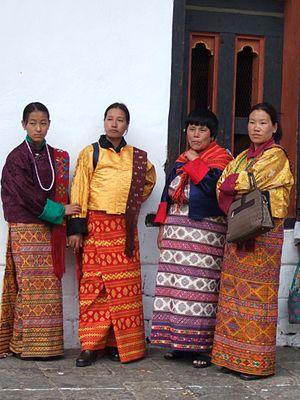
Un toego est un vêtement porté au Bhoutan et constitué d’une veste à manche longues. Il est porté au-dessus de la kira et par-dessus le wonju et fait partie du costume traditionnel bhoutanais.
La kira est un vêtement féminin porté au Bhoutan, constitué d’un long tissu rectangulaire enroulé autour du corps et retenu aux épaules par des broches et à la taille par une longue ceinture. La kira est généralement portée par-dessus un wonju, sorte de blouse à manches longues, et sous un toego.